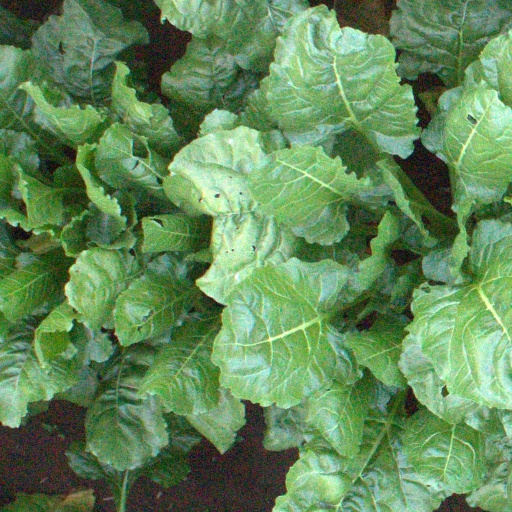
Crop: sugar beet